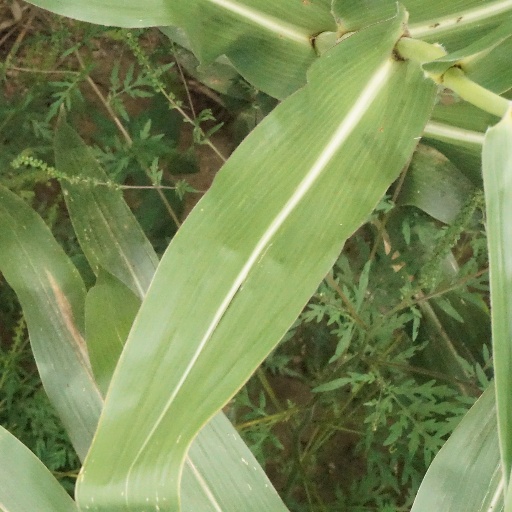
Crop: maize; corn